Minister of Finance of Saint Kitts and Nevis

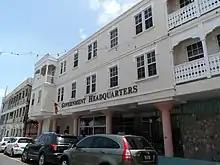

Minister of Finance of Saint Kitts and Nevis is a cabinet minister in charge of the Ministry of Finance of Saint Kitts and Nevis, responsible for public finances of the country. The ministry is located at Government Headquarters, Basseterre